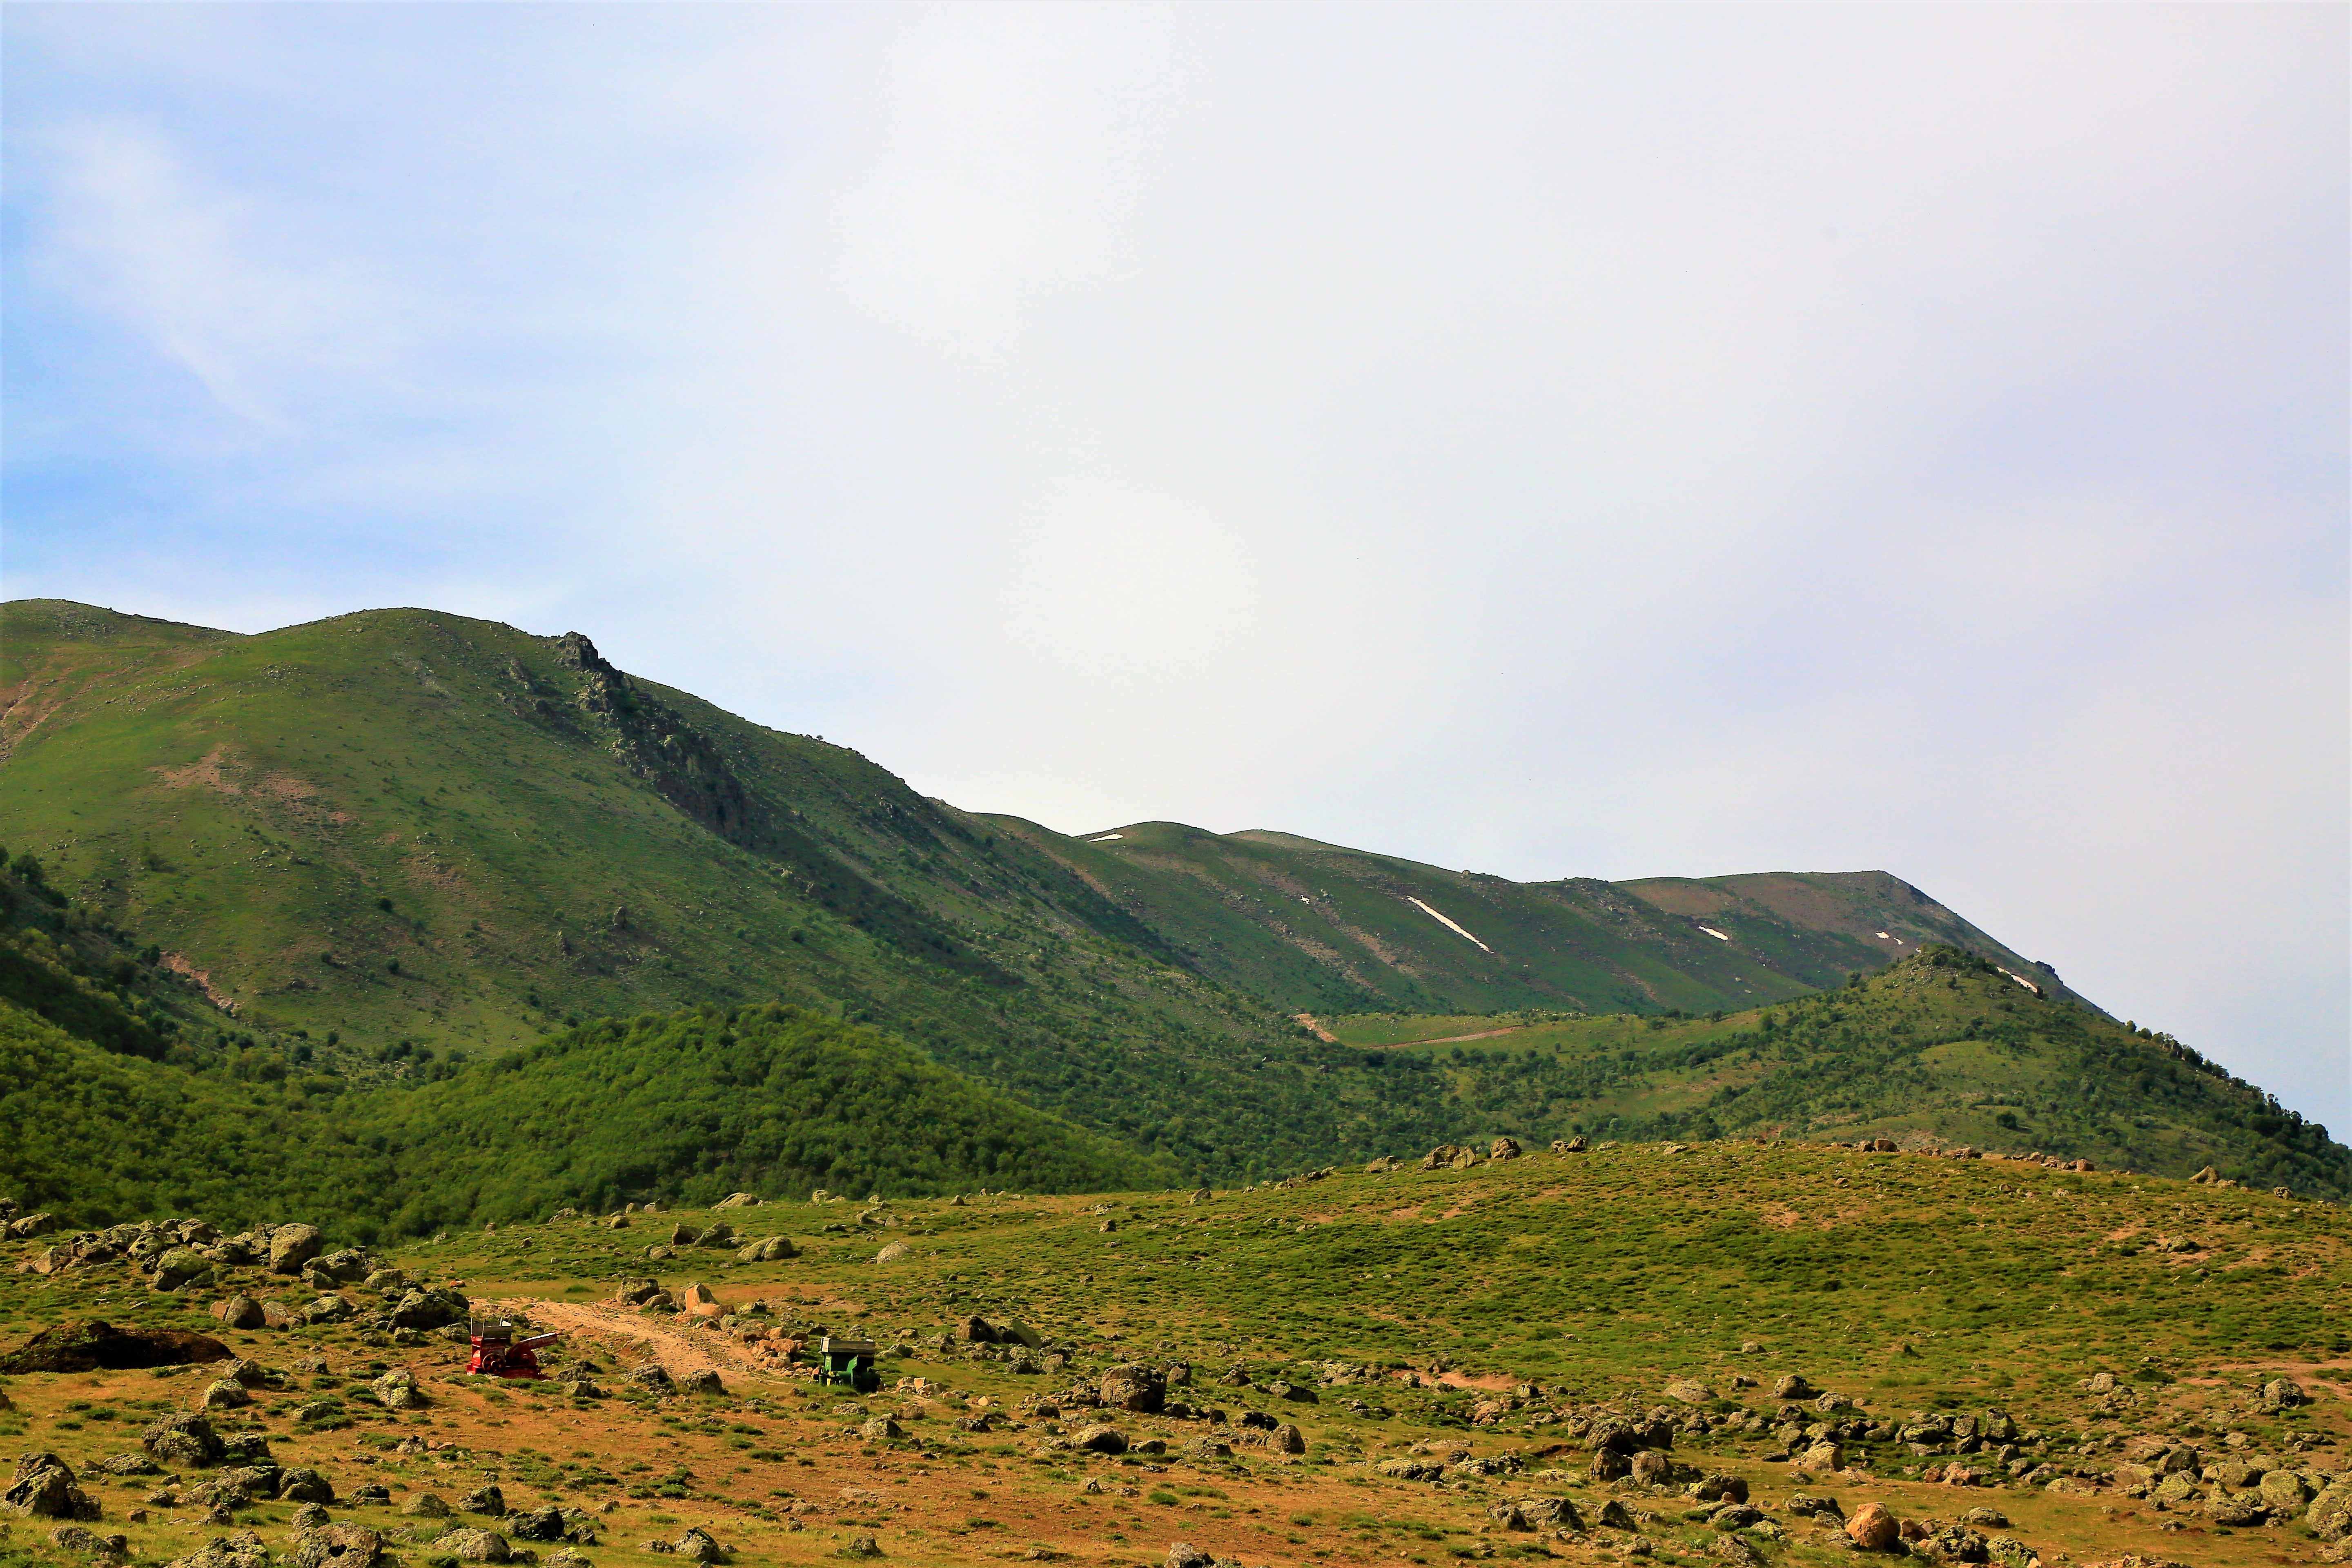
mountains, nature, green, forest, high, tree, plant, rural, leaf, mountainous landforms, highland, mountain, hill, hill station, vegetation, sky, grassland, ridge, fell, wilderness, natural landscape, mountain range, landscape, terrain, valley, rural area, plateau, cloud, pasture, national park, mount scenery, plain, slope, mountain pass, road, massif, tundra, coast